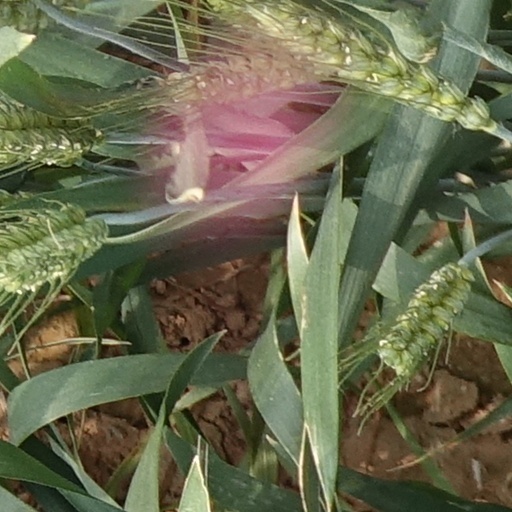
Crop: wheat